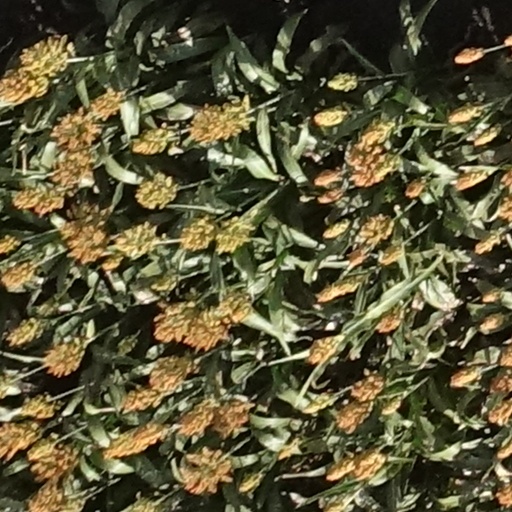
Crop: sorghum